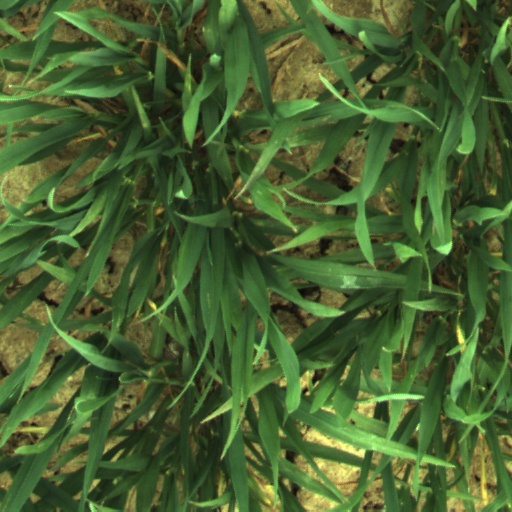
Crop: wheat